Porthcurno

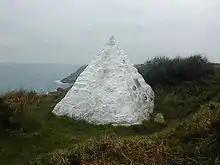
The white pyramid which replaced a clifftop hut at which the submarine telegraph cable from Brest in France was terminated

Another tidal beach called Pedn Vounder lies further to the east between Porthcurno and the Logan Rock headland for which footpath access is by a steep and rugged path leading down from the cliff path. Often a sand bank forms off Pedn Vounder at low tide. Unlike the nearby fishing coves of Penberth and Porthgwarra, about to the east and west respectively, Porthcurno has no known recent history of commercial fishing activity.